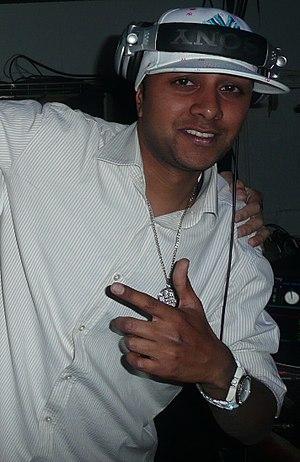
DJ Assad, né le 14 décembre 1982 à Meudon, est un DJ, producteur et compositeur français d'origine mauricienne.